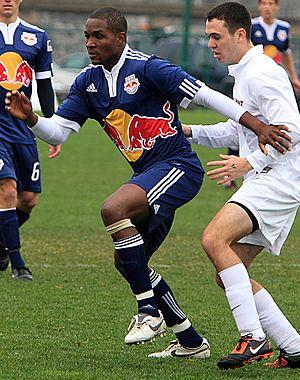
Damani Ralph, né le 6 novembre 1980, est un joueur international jamaïcain de football qui évoluait au poste d'avant-centre. Il a joué au Chicago Fire et au Roubine Kazan, en Russie.